Boris Kerner

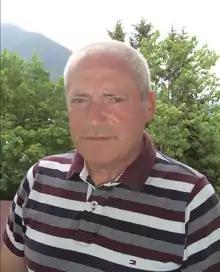
Boris S. Kerner, 2018

Boris S. Kerner (born 1947) is a German physicist and civil engineer who created three phase traffic theory. The three phase traffic theory is the framework for the description of empirical vehicular traffic states in three traffic phases: (i) free traffic flow (F), (ii) synchronized traffic flow (S), and (iii) wide moving jam (J). The synchronized traffic flow and wide moving jam phases belong to congested traffic.